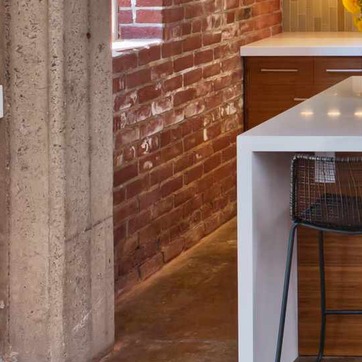
Material: brick